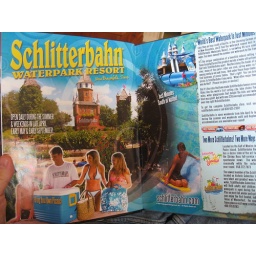
an ad from the austin attractions book in the desk in the hotel room